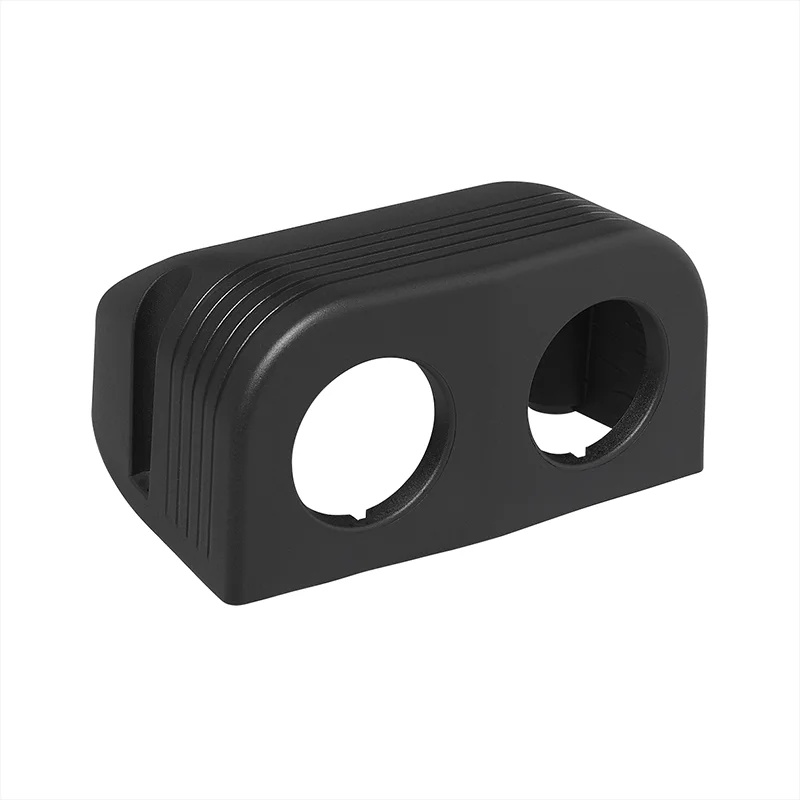
ProPlus Opbouw- / installatieframe tweevoudig
Brand: ProPlus
Category: Furniture > Beds & Accessories > Mattress Foundations > Foundations & Frames-in-One